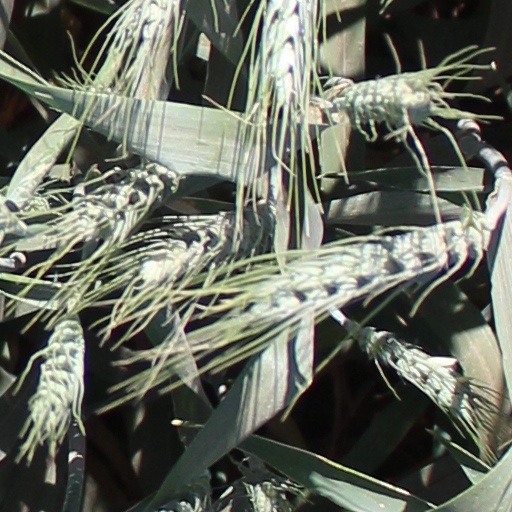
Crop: wheat